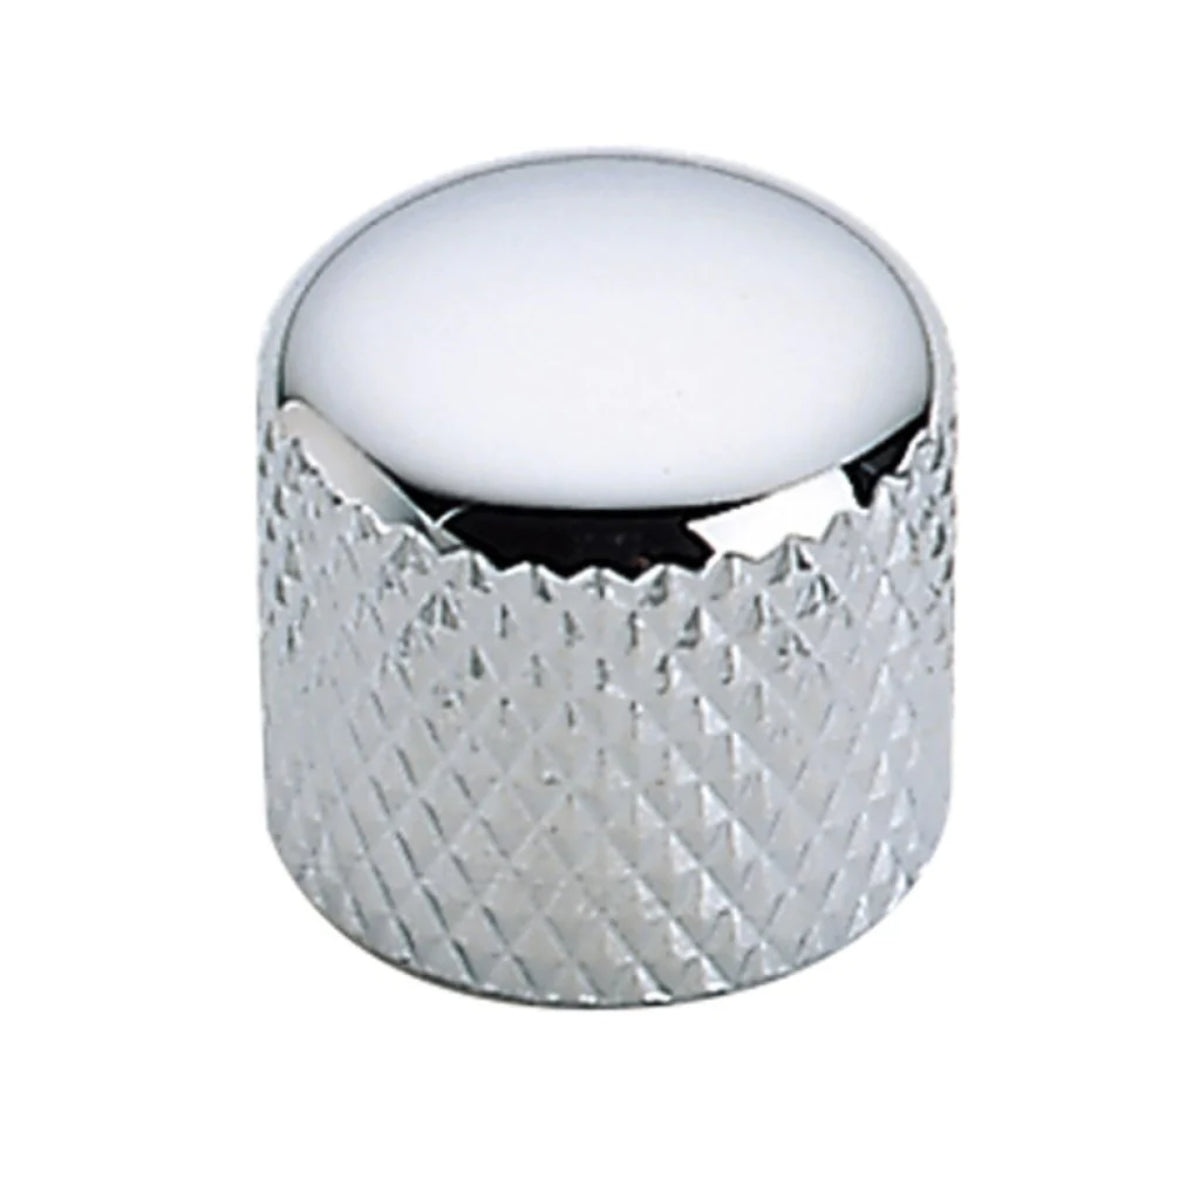
GT509 CHROME KNOBS, T-STYLE, Single
Chrome ~ Metal Knurled Edges ~ Single They get broken, they get lost, but where can you go to get the best selection of top quality replacement and retro-fit control knobs for your precious guitar or bass? Guitar Tech, that's where. Guitar Tech offers a comprehensive, attractively packaged range of precision moulded, accurately-designed control knobs, featuring clear, high quality markings, that are a direct fit for your instrument, from sleek and smooth speed knobs to knurled edge, dome cap barrel types.
Brand: Guitar Tech
Category: Arts & Entertainment > Hobbies & Creative Arts > Musical Instrument & Orchestra Accessories > String Instrument Accessories > Guitar Accessories > Guitar Slides